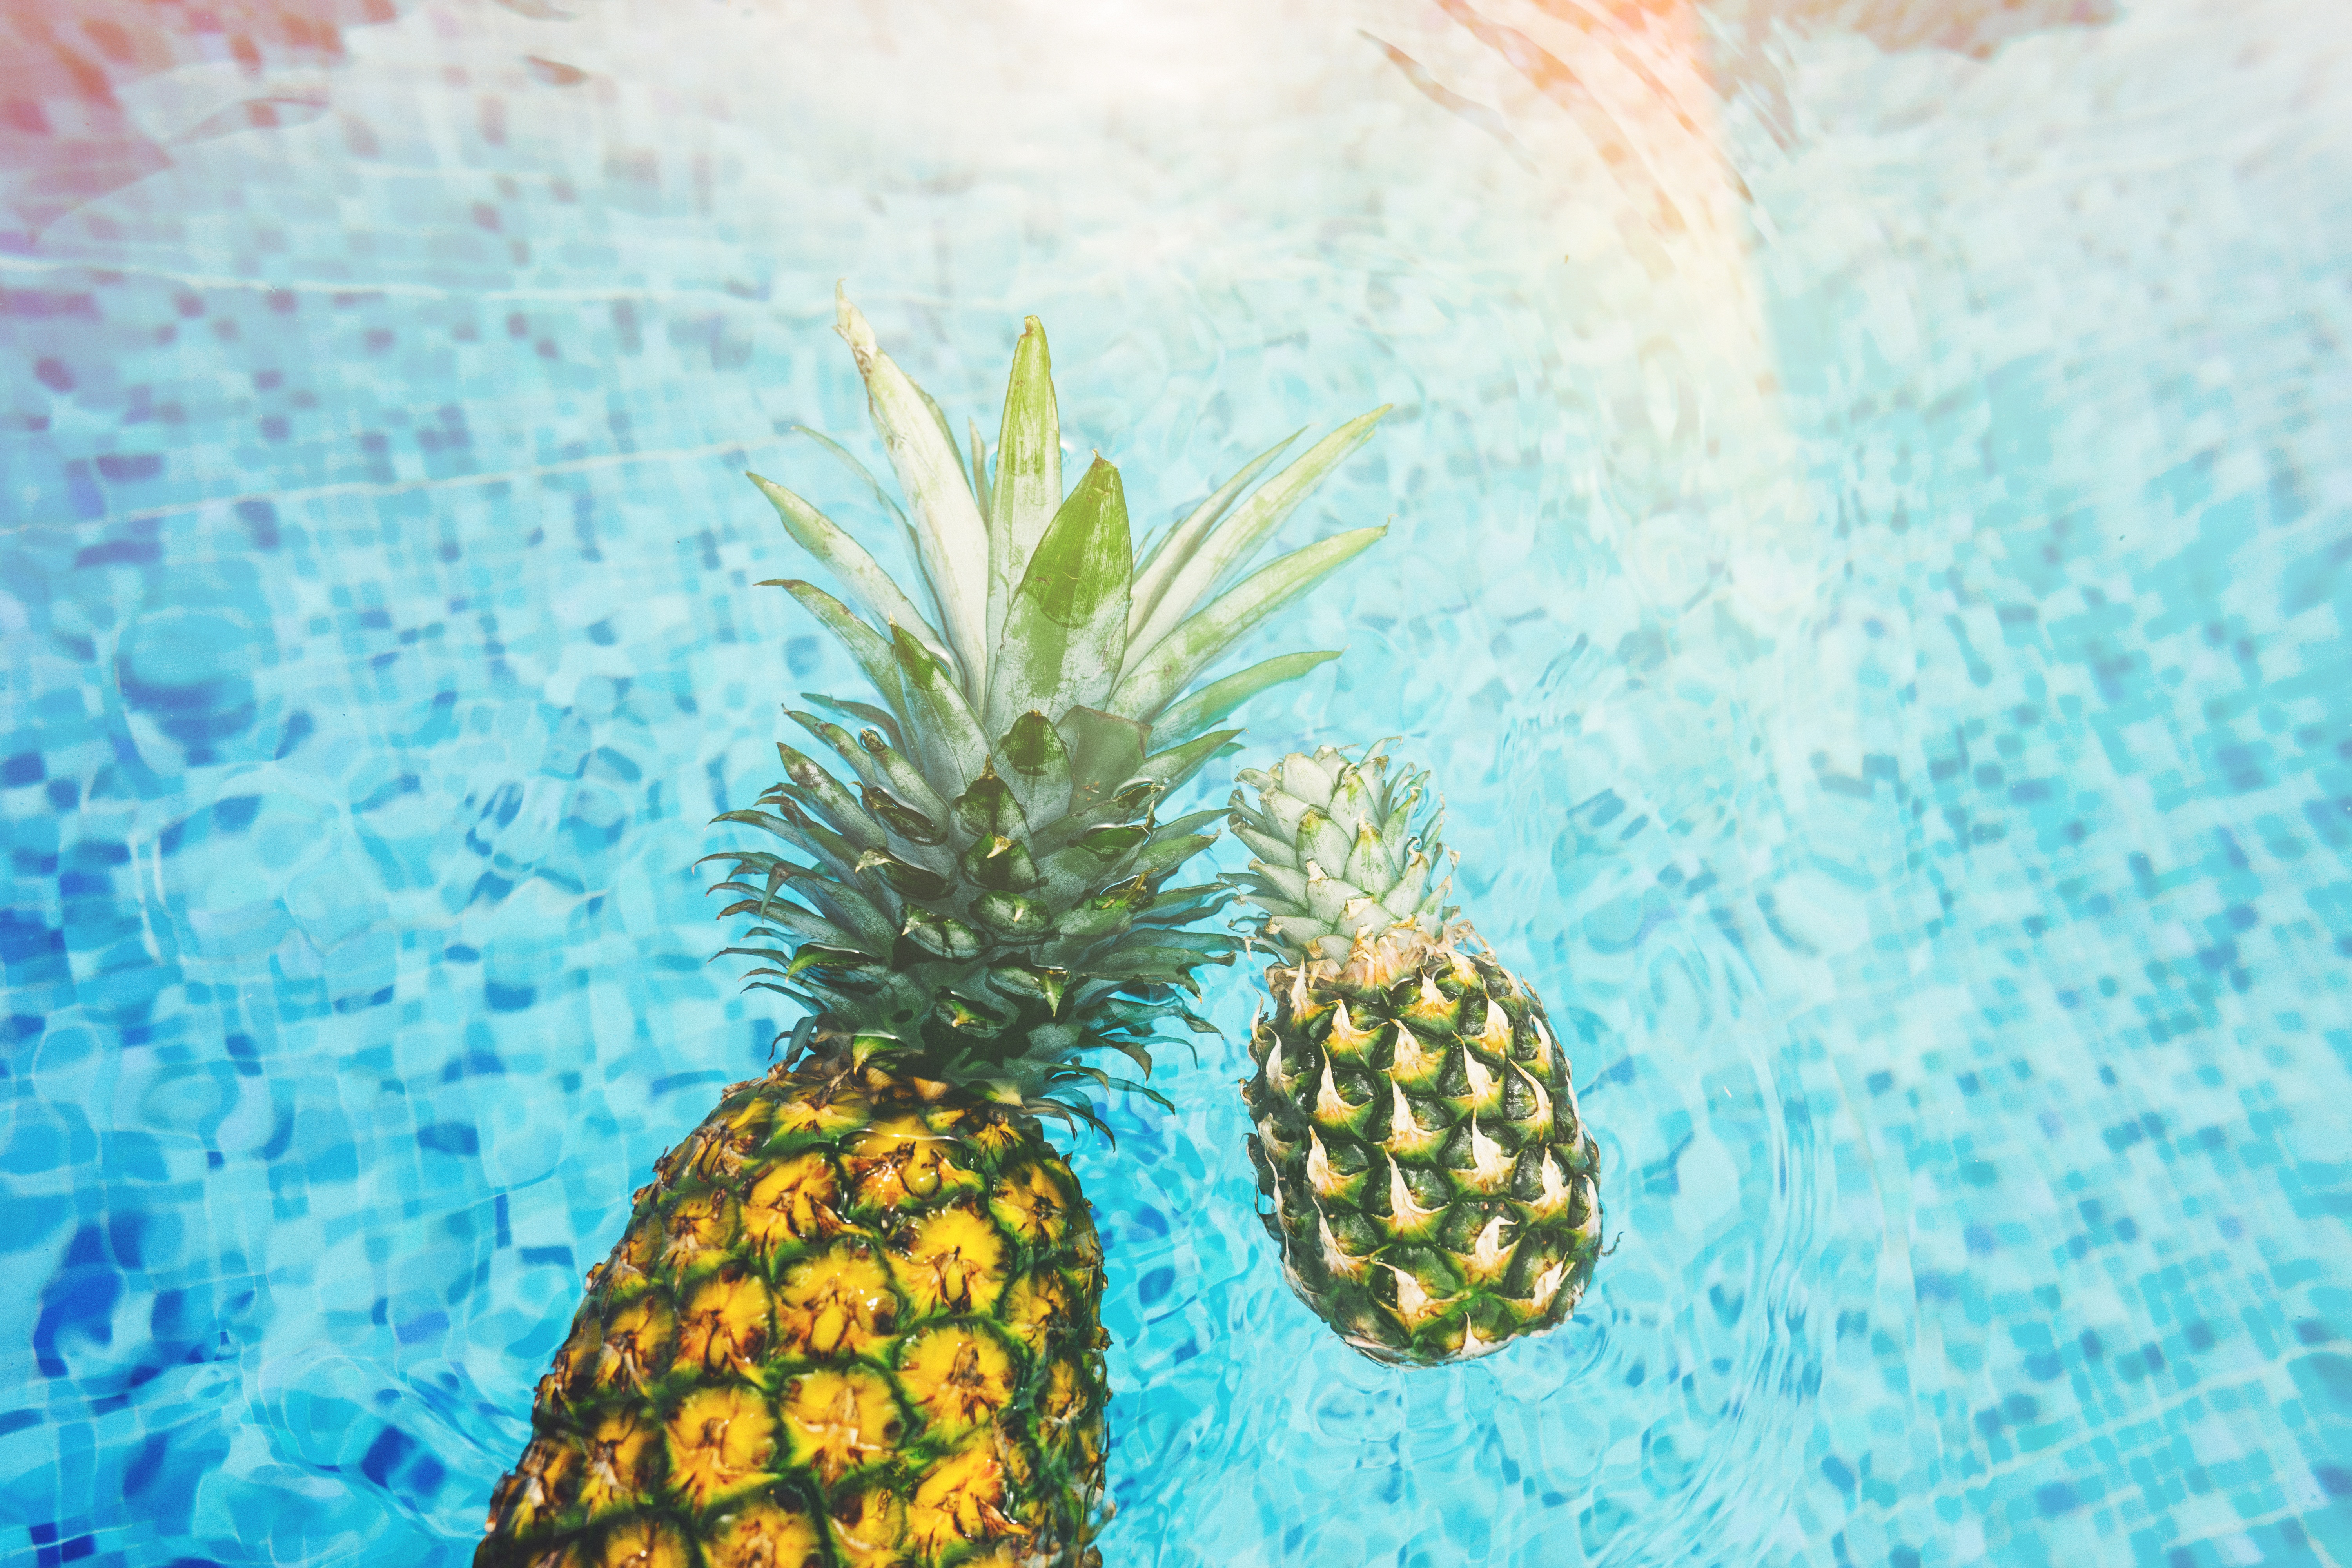
tree, water, branch, plant, fruit, pool, underwater, food, produce, biology, pineapple, macro photography, land plant